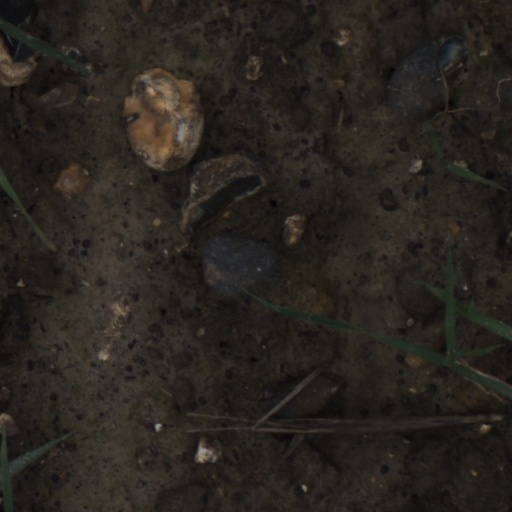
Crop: wheat